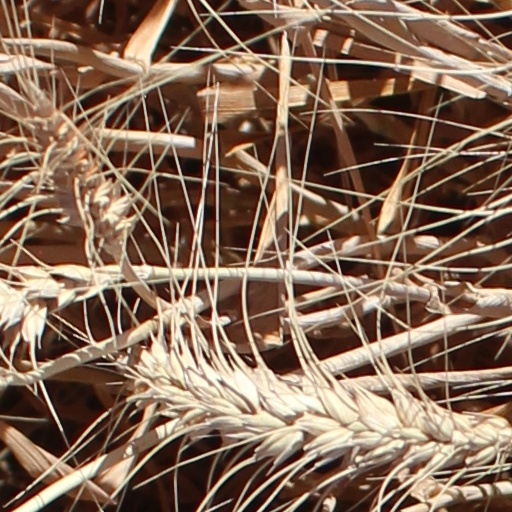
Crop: wheat